Cornish Library

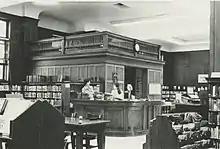
Interior of Cornish Library showing staff at the circulation desk

The library has high ceilings and windows. The basement ceilings are , while the main floor ceilings are . The main floor has built-in perimeter bookshelves. Reading areas include partial wall and screened wall areas. The lower level is reached via stairs from the front vestibule. A central hallway in the basement separates lecture rooms. Interior doors are made of oak and glass. Other interior features include solid, wide, oak tables, wood panelling, and tiled fireplaces with oak mantels.